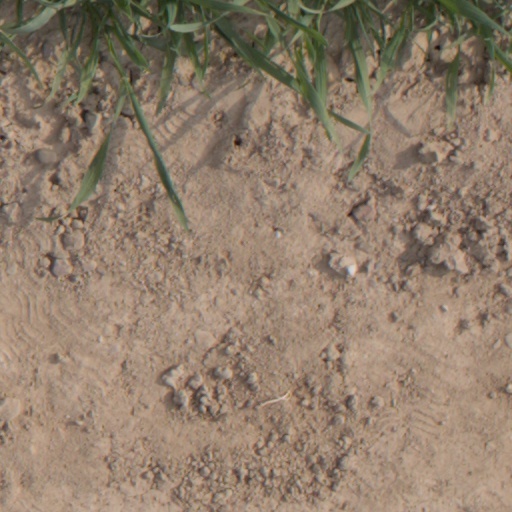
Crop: wheat